French Royal Army

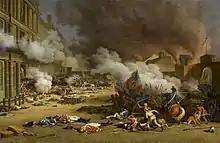
Massacre of the Swiss Guards, 1792

When Britain's North American colonies rebelled in 1775, France initially offered limited support. However, after the American victory in the Battle of Saratoga, Louis XVI authorized an expeditionary force under the Count de Rochambeau to sail to America and aid the revolutionaries. The expeditionary force participated in the Siege of Yorktown in 1781, which resulted in the colonies' independence. In 1784, Jean-François Coste was appointed Chief Consulting Physician of the Camps and Armies of the King.